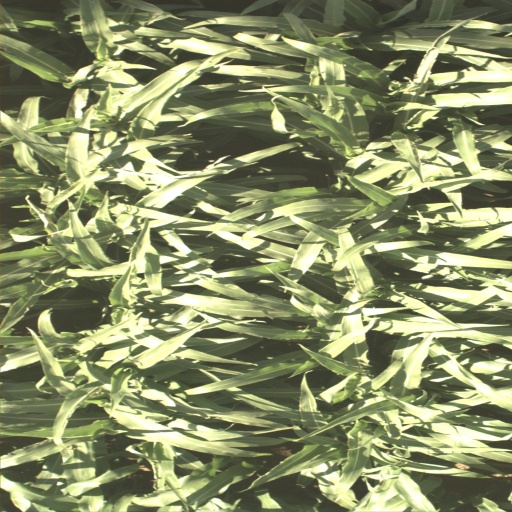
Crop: sorghum